Mercury (metadata search system)

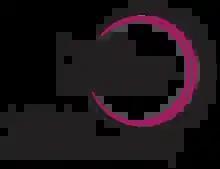
Mercury Metadata Search System

Mercury is a distributed metadata management, data discovery and access system. It is a scientific data search system to capture and manage biogeochemical and ecological data in support of the Earth science programs funded by the United States Department of Energy (DOE) and United States Geological Survey (USGS) - Department of Interior (DOI). Mercury was originally developed for NASA, but the consortium is now supported by USGS and the DOE. Ongoing development of Mercury is done through an informal consortium at Oak Ridge National Laboratory.